Pinus pumila

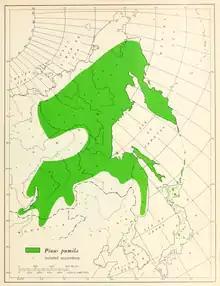
Distribution

Pinus pumila, commonly known as the Siberian dwarf pine, dwarf Siberian pine, dwarf stone pine, Japanese stone pine, or creeping pine, is a tree in the family Pinaceae native to northeastern Asia and the Japanese isles. It shares the common name "creeping pine" with several other plants.